Ludwig Katzenellenbogen

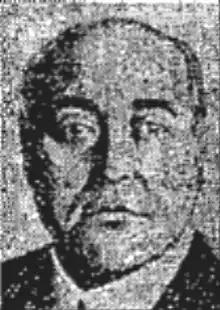
Ludwig Katzenellenbogen

Ludwig Katzenellenbogen (born 21 February 1877 in Krotoschin, German Empire; died 30 May 1944 in Berlin) was a German brewery director deported by the Nazis to the Sachsenhausen concentration camp.